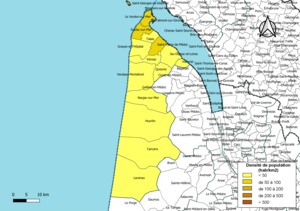
Carte des densités de population (millésimée 2016) des communes de la communauté de communes la Communauté de communes Médoc Atlantique, département de la Gironde, France. Composition au 1er janvier 2019.
La communauté de communes Médoc Atlantique est un établissement public de coopération intercommunale français, situé dans le département de la Gironde, en région Nouvelle-Aquitaine, dans la partie septentrionale des Landes de Gascogne.